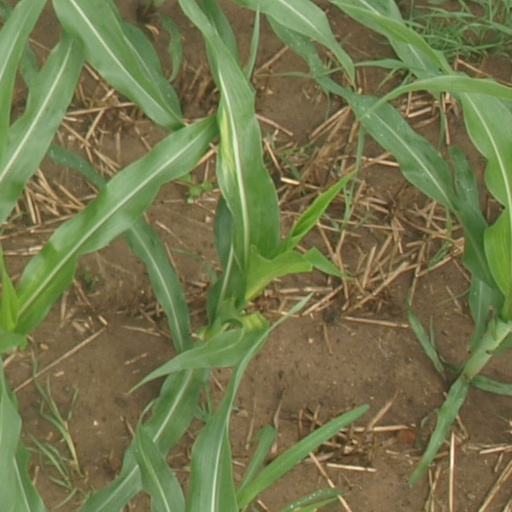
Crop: maize; corn